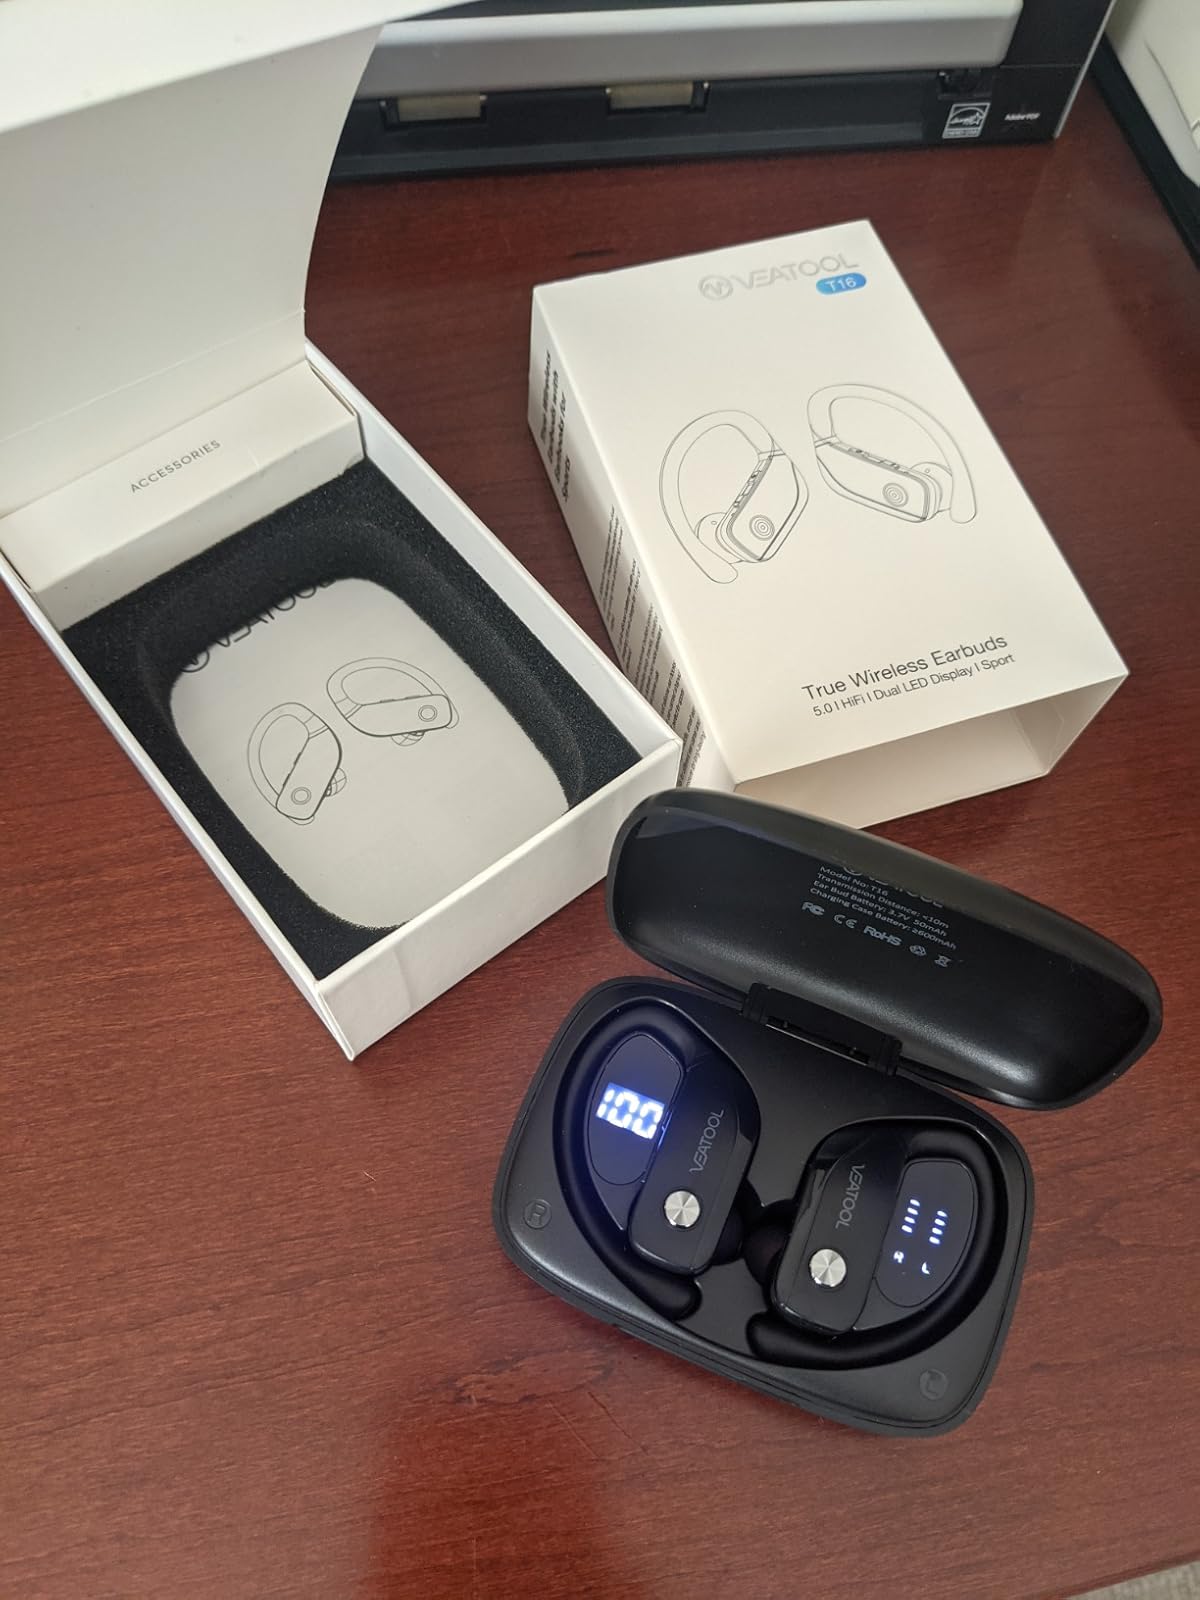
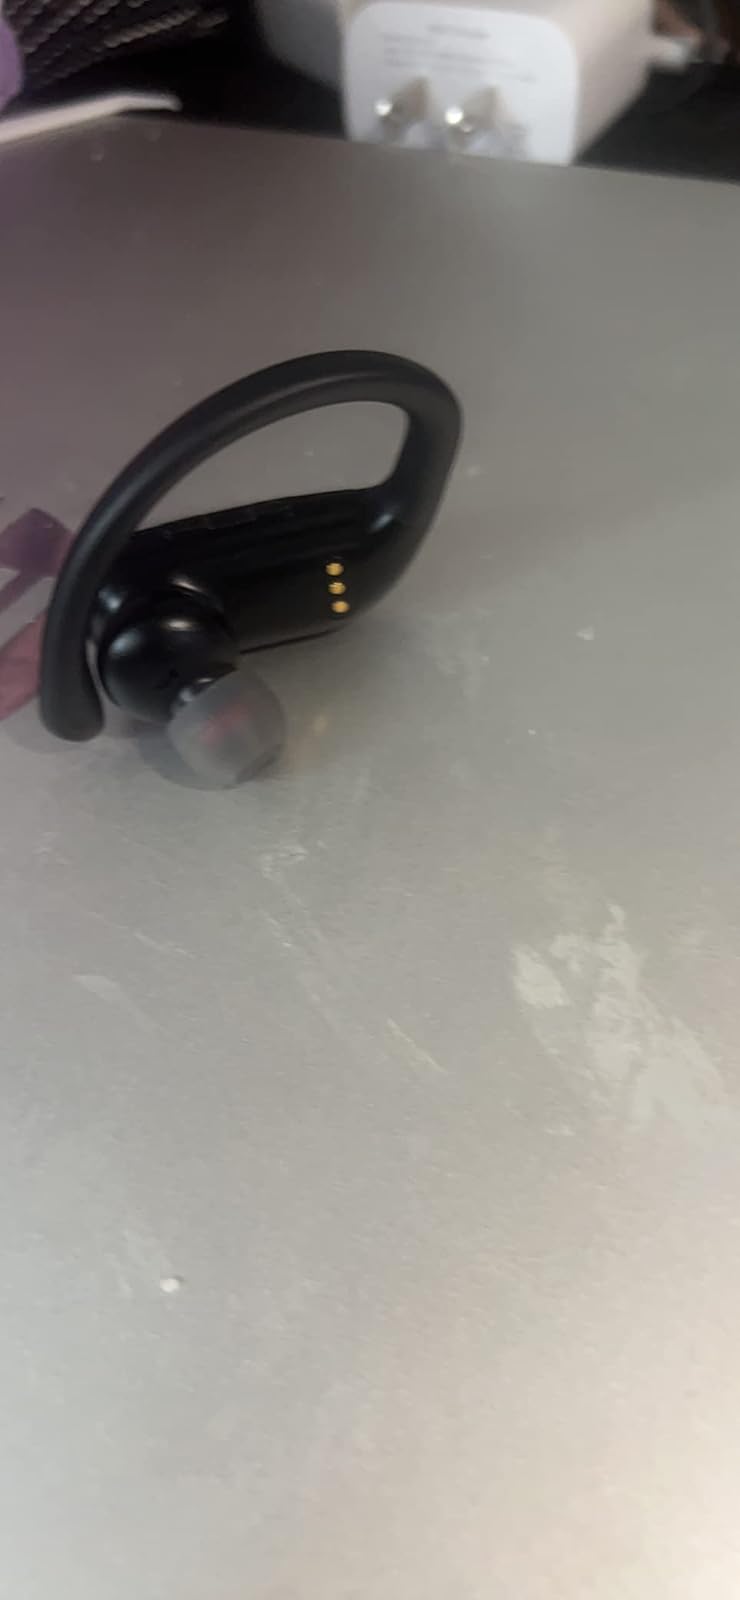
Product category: earbuds
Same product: yes